Adam Woronowicz

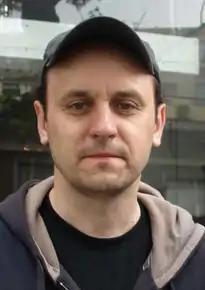
Woronowicz in 2013

Adam Woronowicz (born 25 December 1973) is a Polish character actor. He has appeared in more than 90 films since 1995. He received seven Polish Academy Award for Best Supporting Actor nominations, winning once for the 2010 drama film, "The Christening".